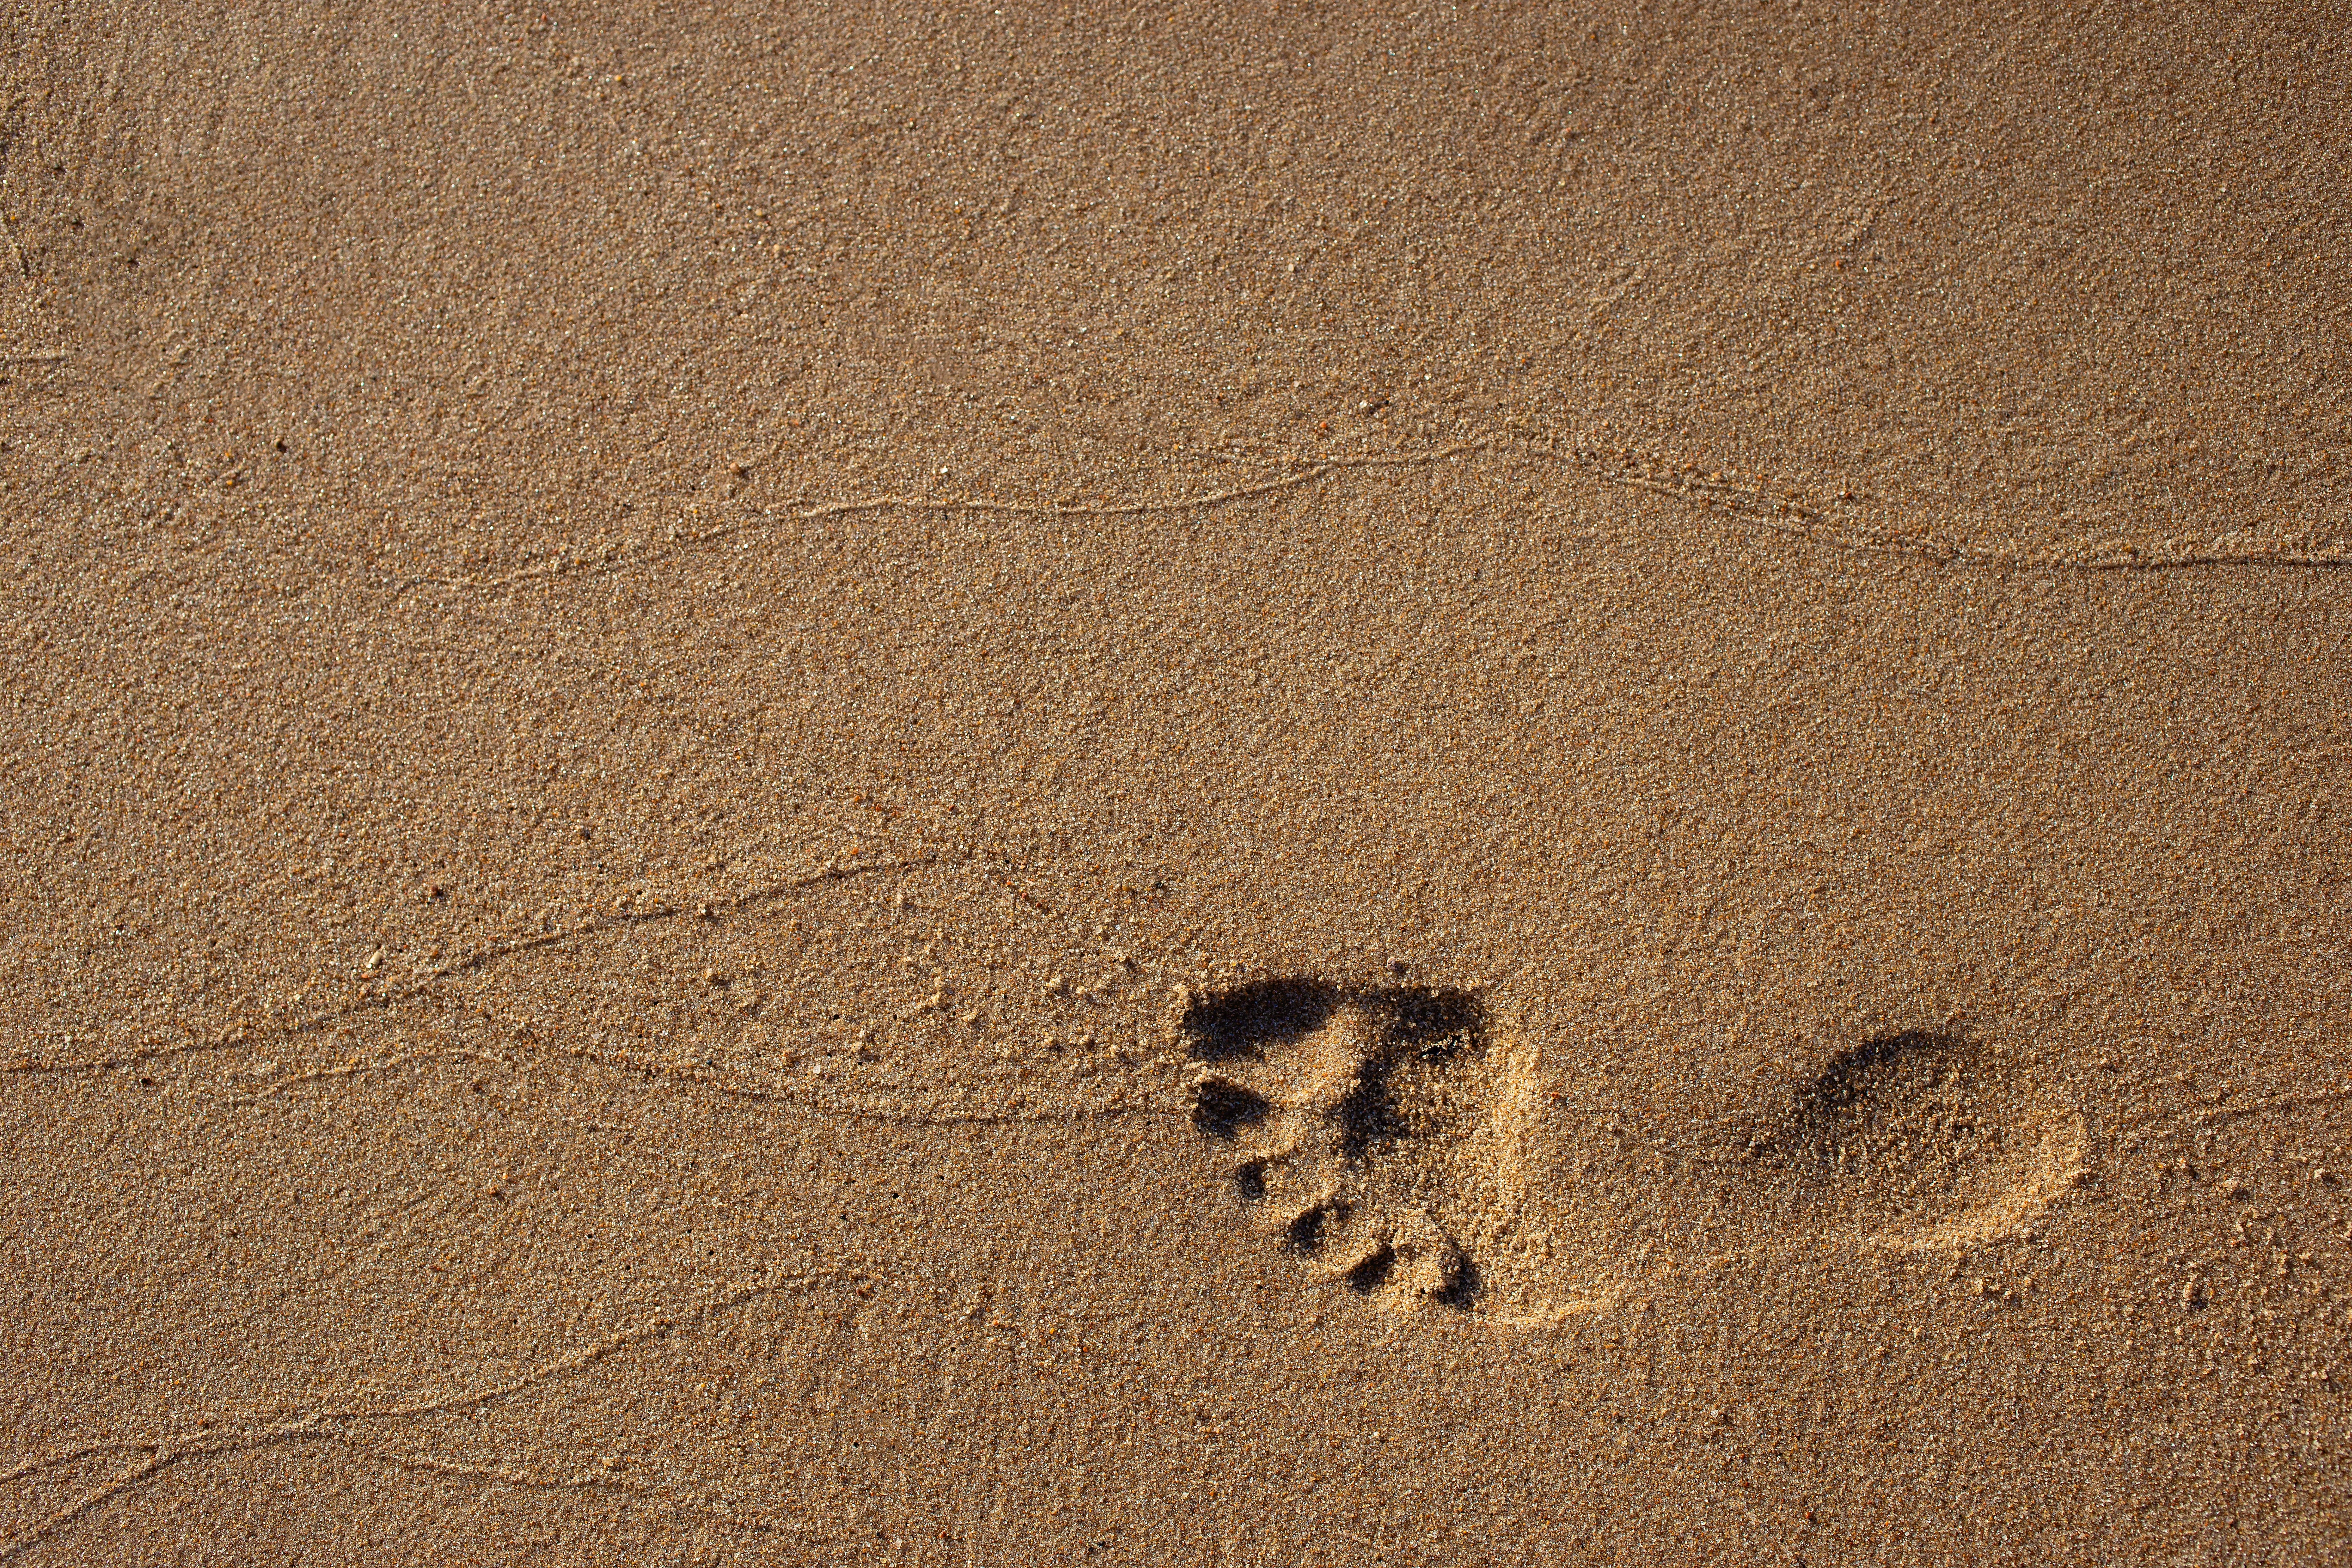
sand, footprint, brown, wall, paw, wood, landscape, soil, rock